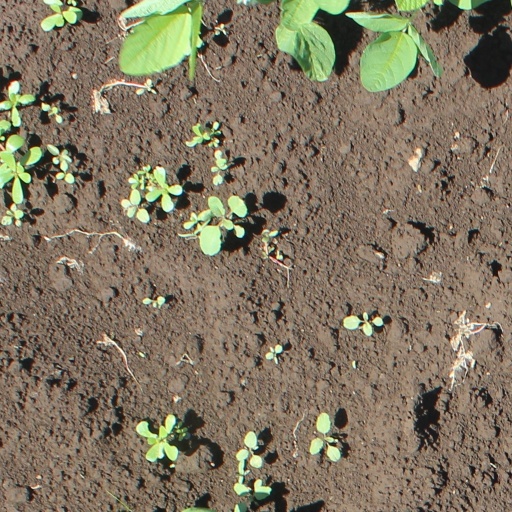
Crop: soybean